Reem Al Numery

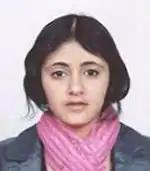
Reem Al Numery in 2009

Reem Al Numery (born 1996) is a children's rights activist in Yemen. Known for resisting child marriage, she was honored by U.S. Secretary of State Hillary Clinton on March 11, 2009, with the International Women of Courage Award. She was listed in the "Time Magazine" 2010 100 Most Influential People in the World.